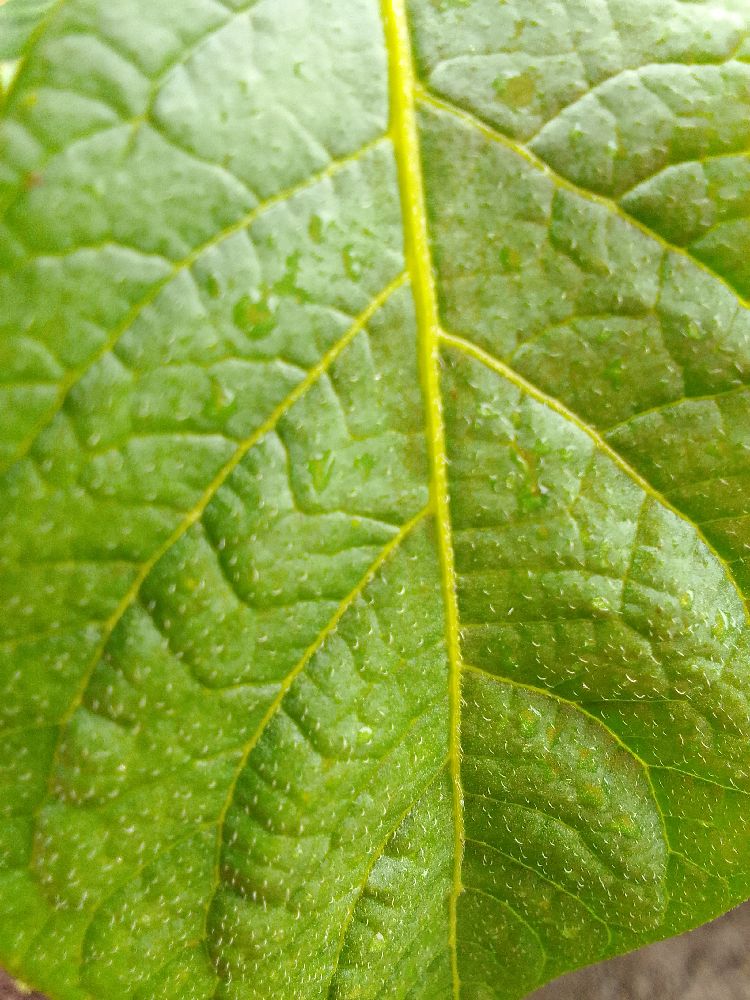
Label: Healthy